Siege of Buda (1849)

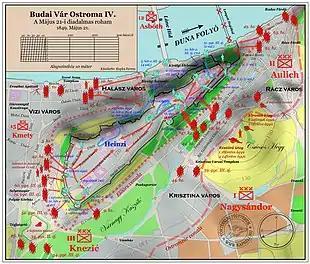
Buda, 21 May

Other Italian soldiers among the imperial troops also preferred not to fight against the Hungarian soldiers, sympathizing with them because they understood the Hungarian cause, as their country was in revolt against the Austrian Empire as well. Because of this they were the first enemy troops to surrender when they saw the Hungarian soldiers approaching. For example, in the southwestern sector where the Palatine stables were, the soldiers of the 26th Battalion, which scaled the walls on ladders and on bayonets stuck in between the bricks, were welcomed by Italian soldiers shouting: "Evviva Ungheria!" (Long live Hungary!). After they entered the castle, the advancing Hungarians found around 30 imperial soldiers shot dead in a courtyard. One who was still alive told them that they had been shot by the Croatian soldiers. This probably happened because the imperial command or the Croatian soldiers themselves noticed that the Italians were reluctant to fight against the Hungarians.